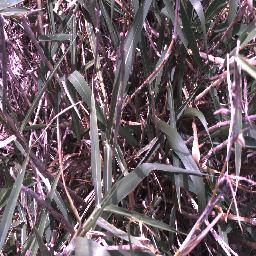
Label: negative